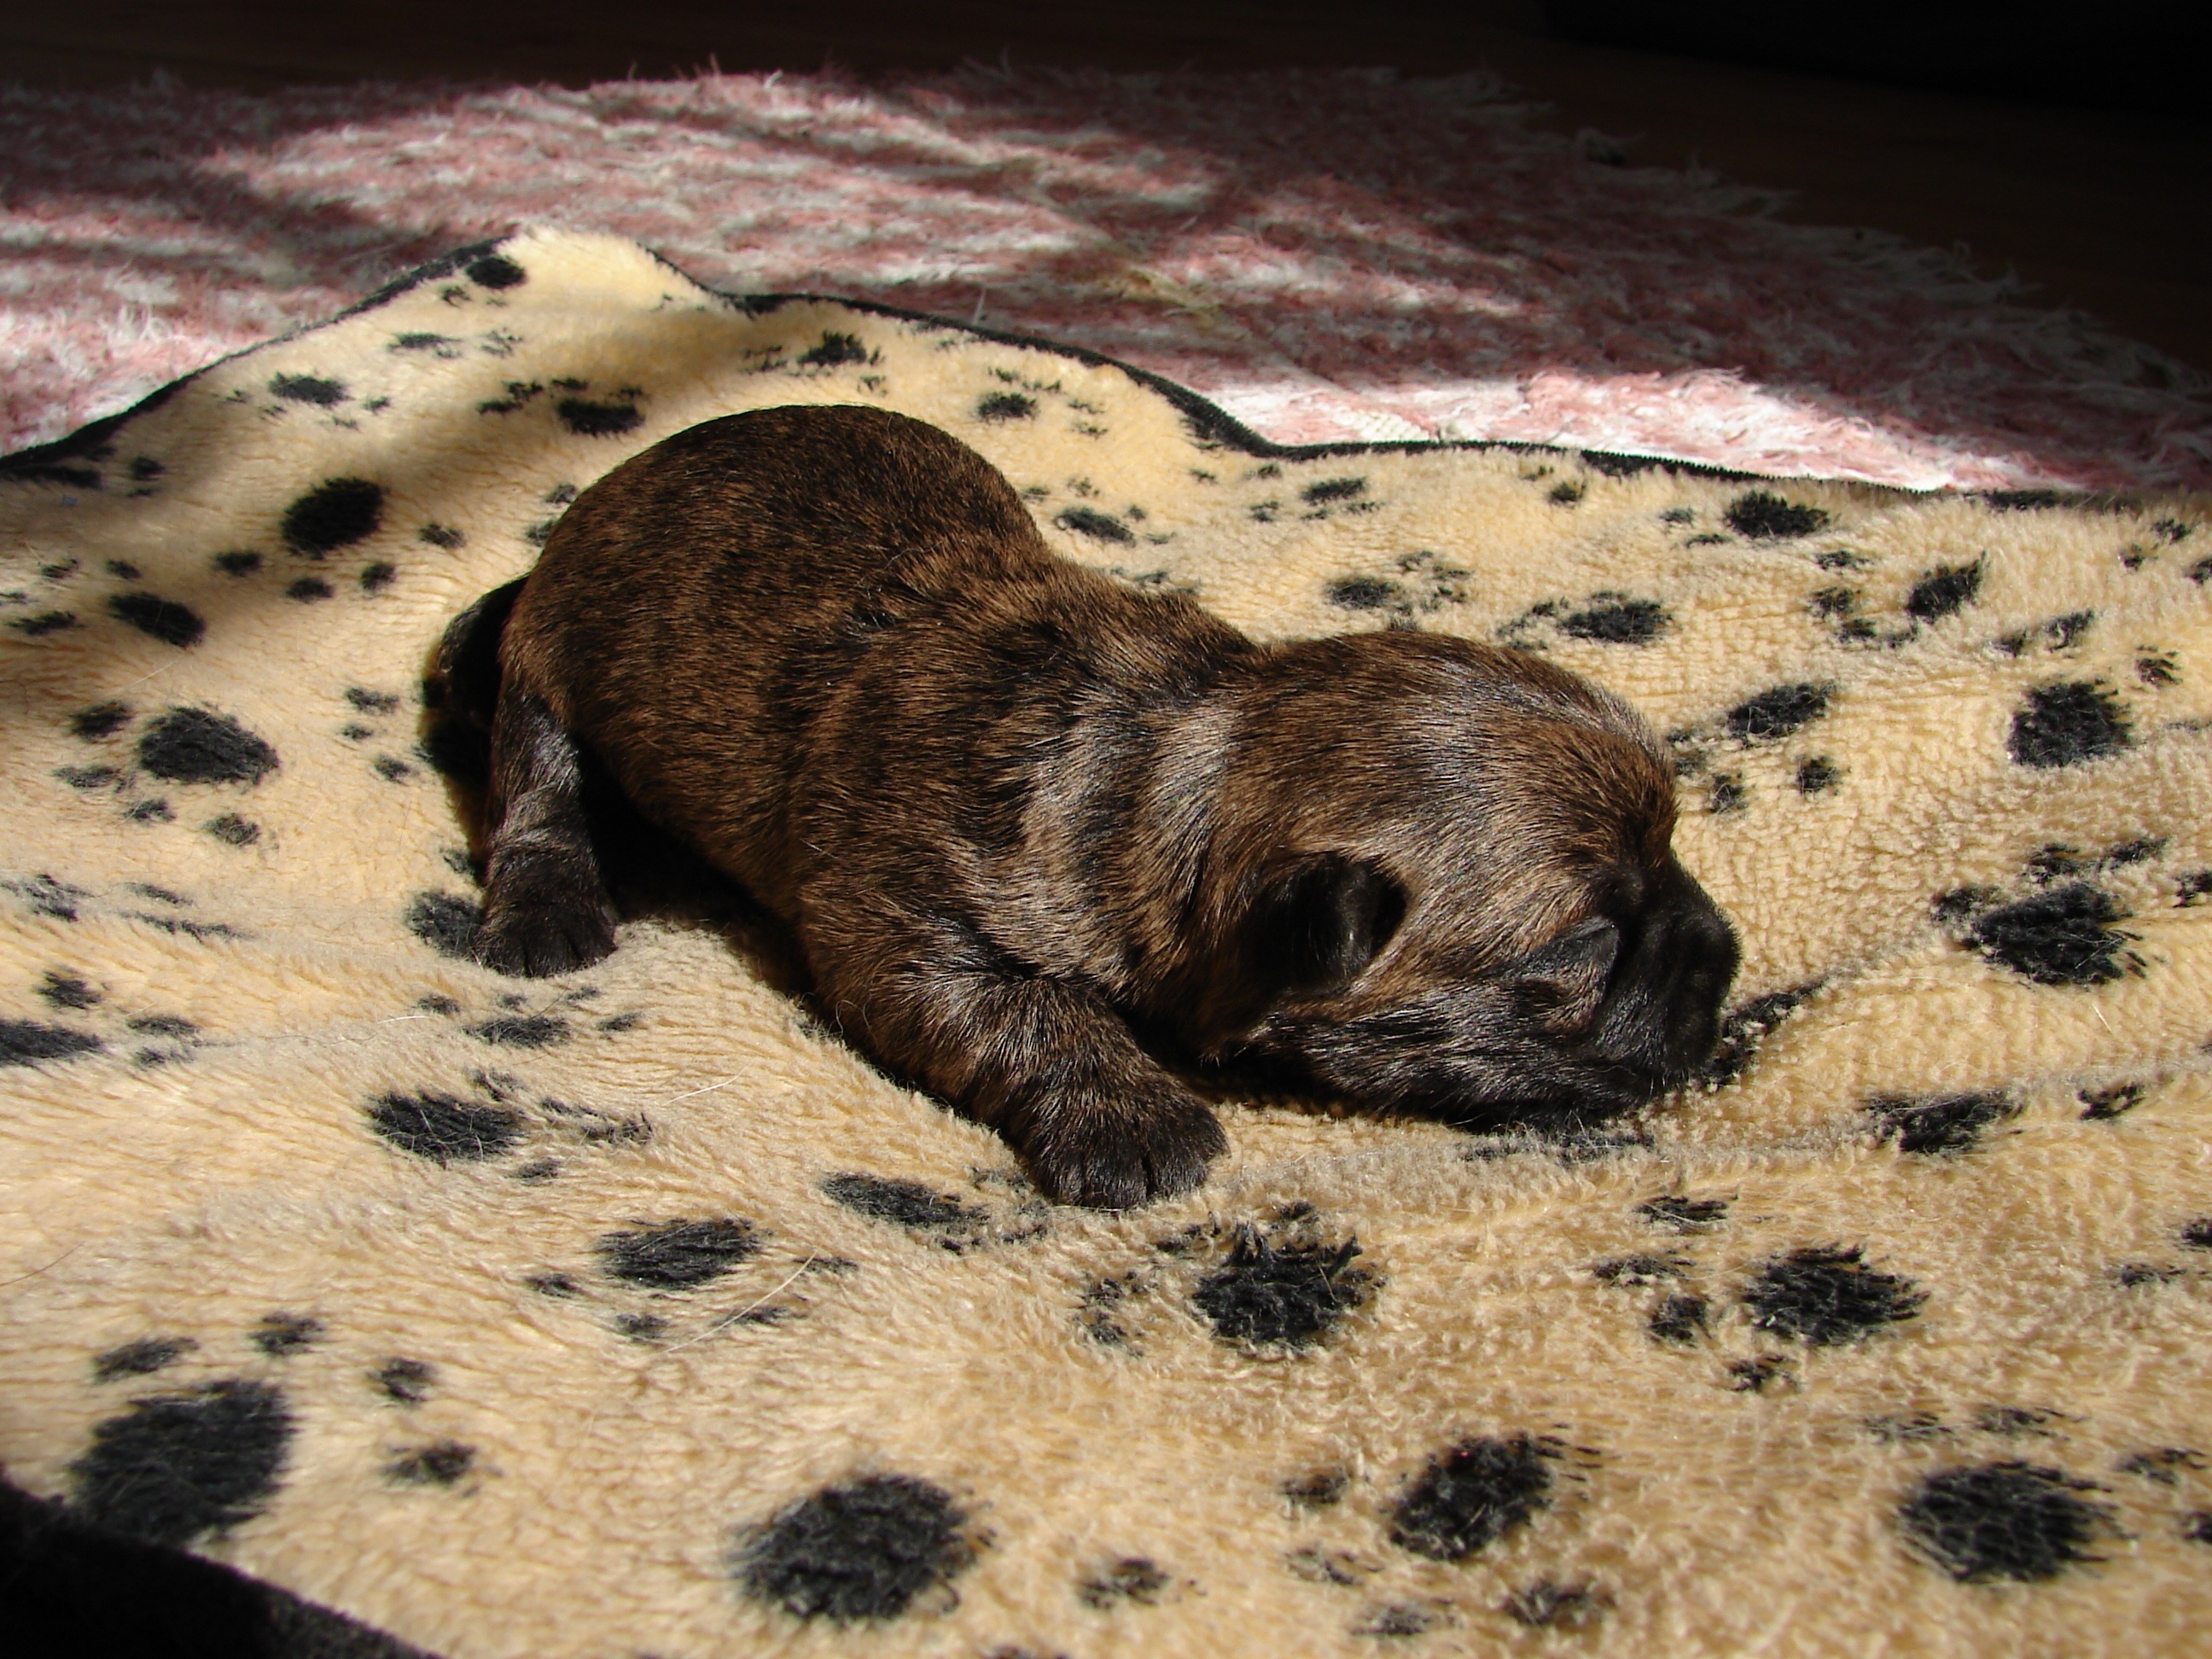
puppy, dog, mammal, vertebrate, dog like mammal, cairn terriers